Shrine of Baba Farid

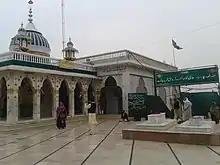
The shrine complex also includes shrines dedicated to the early "diwans" of the shrine.

The shrine's reputation continued to grow and had spread beyond the border of medieval Islamic India. The shrine was visited by the Arab explorer Ibn Battuta in 1334, who recounted that the Egyptian Shaikh Burhan-ud-dun al-Araj foretold in Alexandria that Ibn Battuta would meet Baba Farid's descendants. Tamerlane seized Pakpattan in 1398, and prayed at the shrine for increased strength. He spared the town's inhabitants out of respect for the shrine.